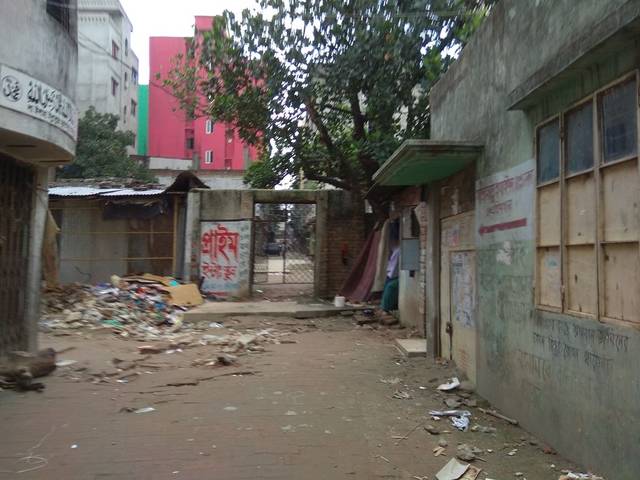
Region: Bangladesh
Coordinates: 23.817, 90.376